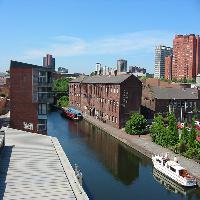
Weather: sun or clear